Alzheimer's disease

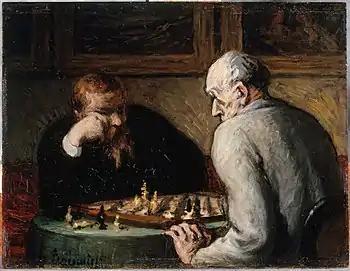
Intellectual activities such as playing chess or regular social interaction have been linked to a reduced risk of Alzheimer's disease in epidemiological studies, although no causal relationship has been found.

Alzheimer's disease (AD) can only be definitively diagnosed with autopsy findings; in the absence of autopsy, clinical diagnoses of AD are "possible" or "probable", based on other findings. Up to 23% of those clinically diagnosed with AD may be misdiagnosed and may have pathology suggestive of another condition with symptoms that mimic those of AD.